Naya Nasha

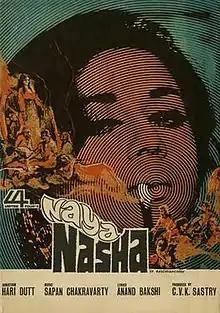

Naya Nasha is a 1973 Bollywood action film directed by Hari Dutt. The film stars Nanda and Ranjit Mallick in lead roles.